Night

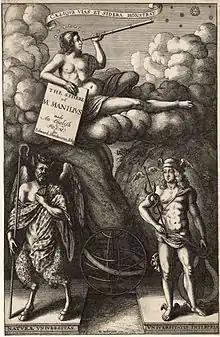
"The Sphere" by Marcus Manilius, translated into English by Edward Sherburne in the 17th century

Before the industrial era, night was a time of heightened insecurity. Fear of the night was common but varied in intensity across cultures. Some psychologists have concluded that prehistoric people feared real and tangible harms present during the night and that these concrete fears developed into a broader fear of night itself.